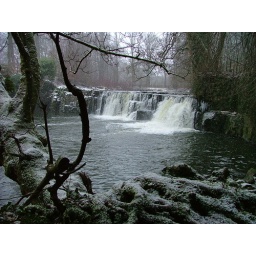
Went for a bike ride in the Linn park today (08/02/09). This is the waterfall on the river cart,